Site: brandenburg
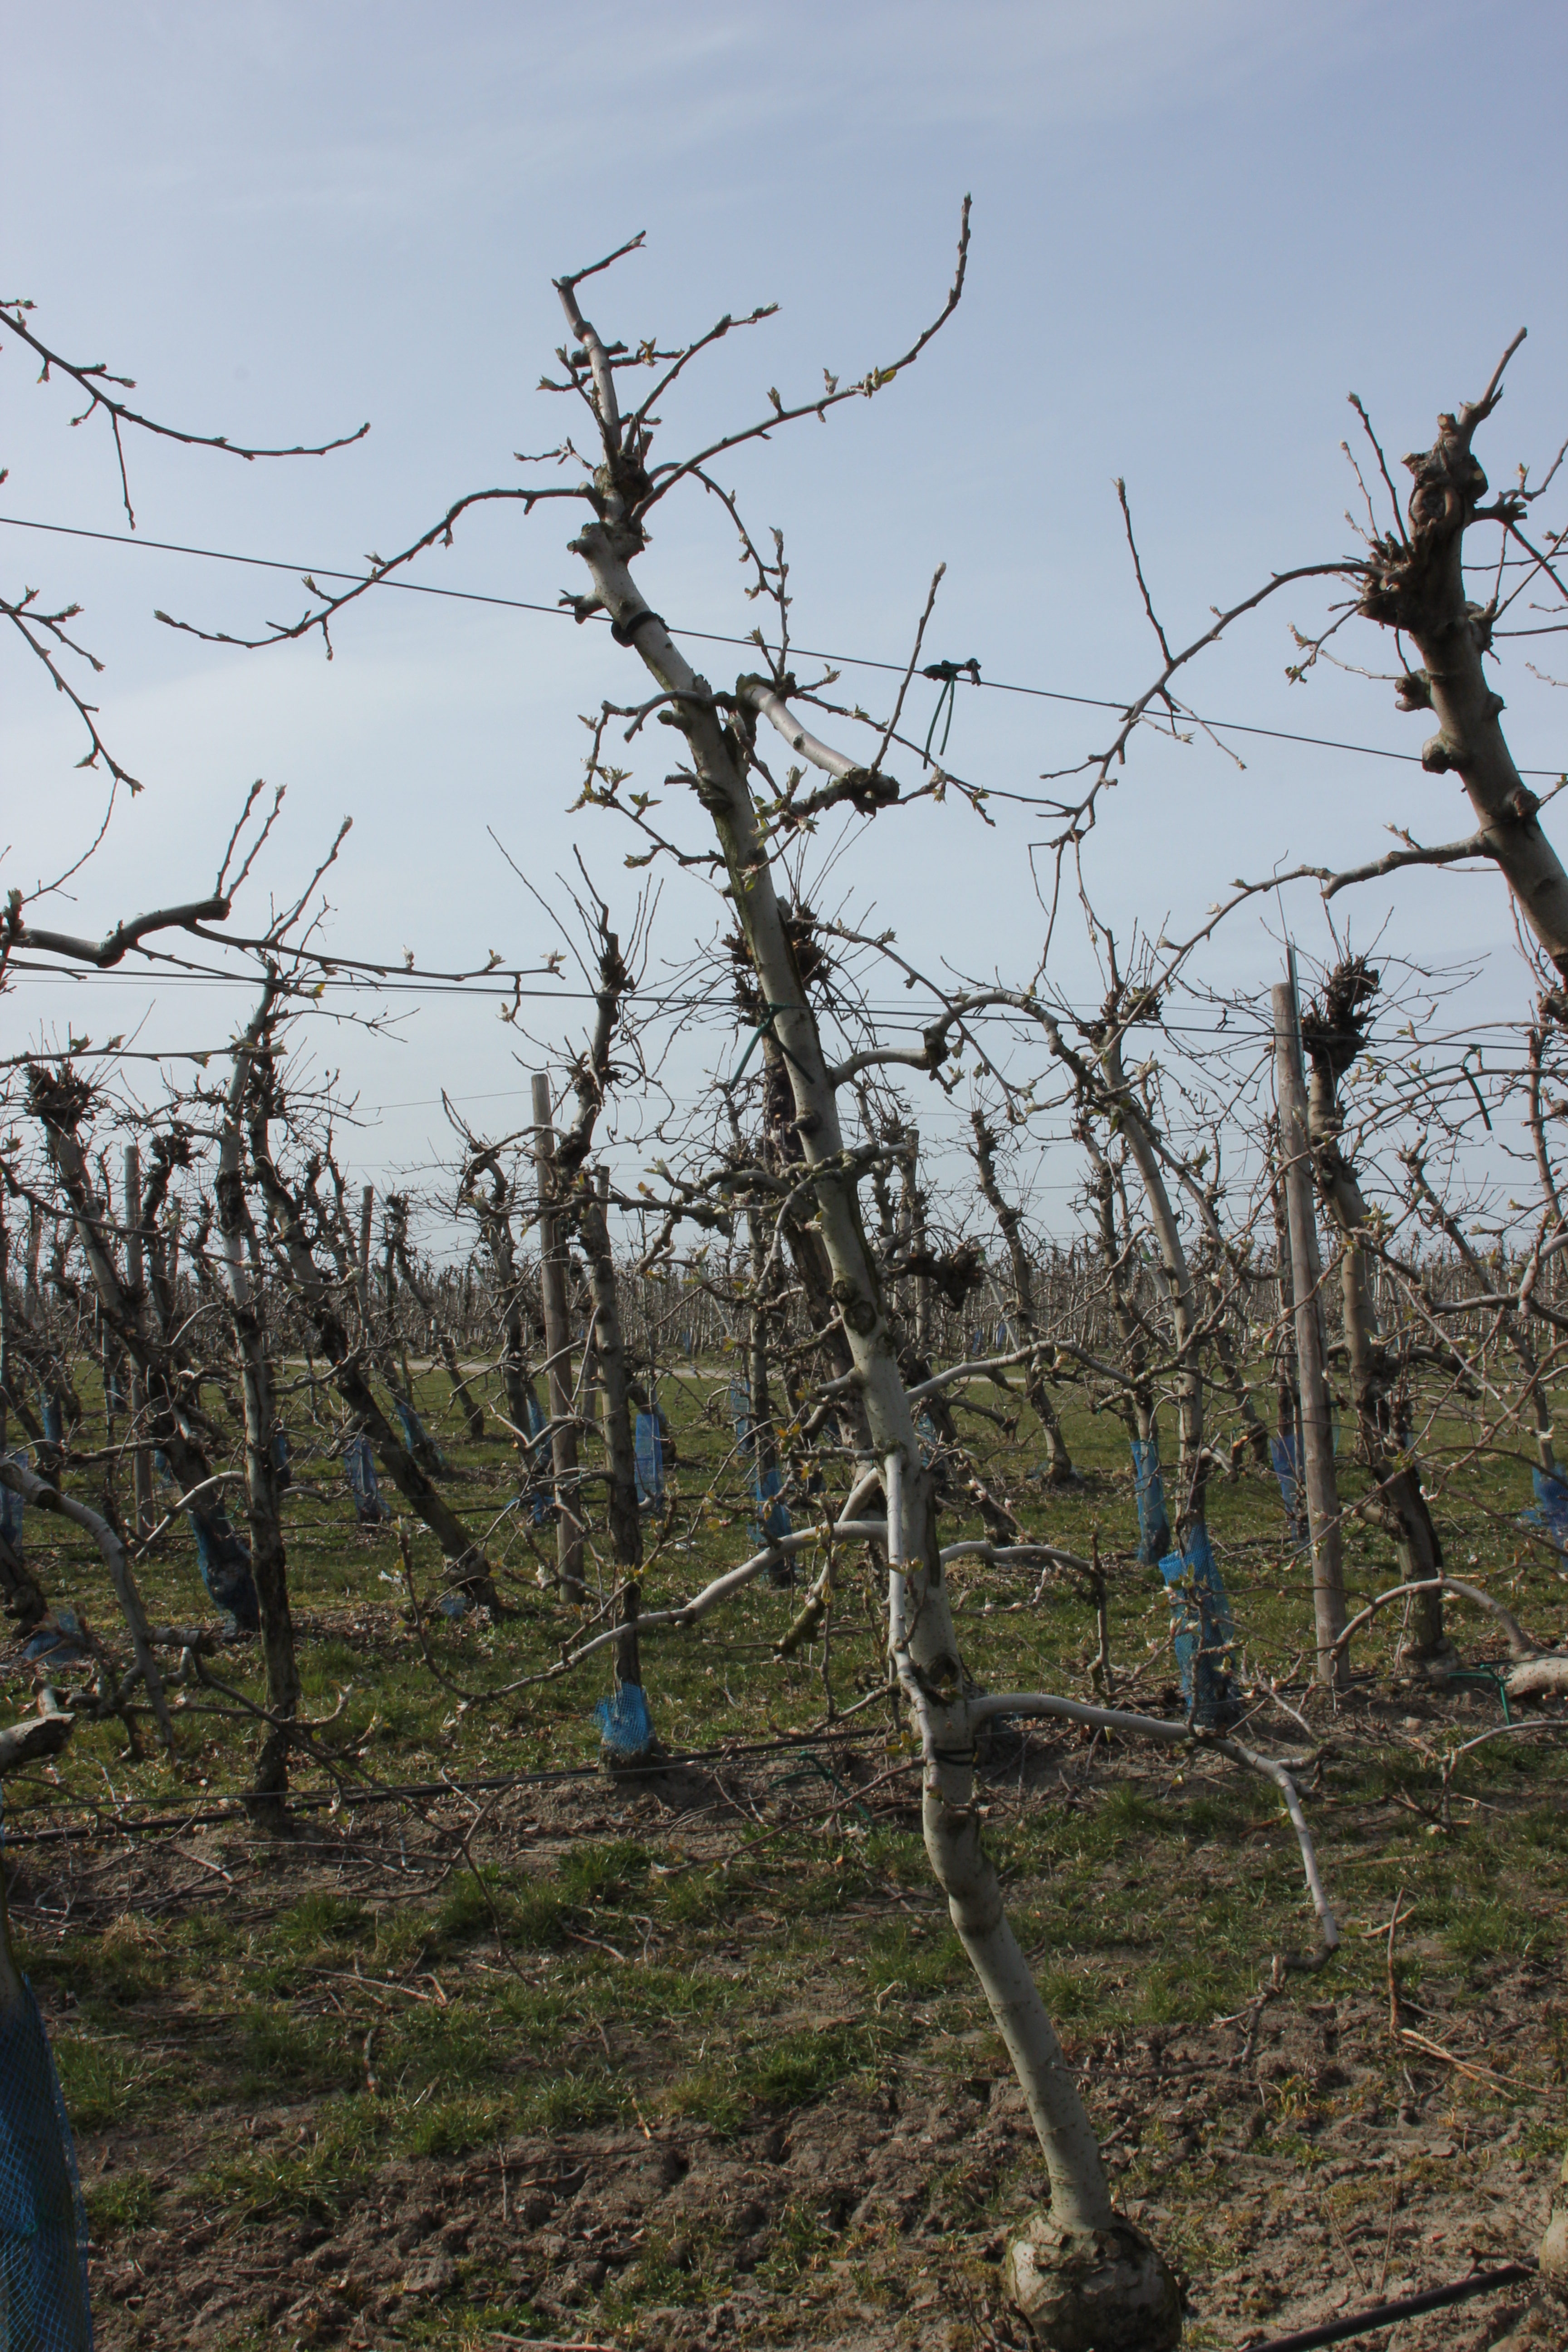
Growth stage (BBCH 54): Inflorescence emergence